Razor (band)

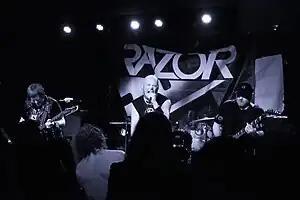
Razor performing in 2016

Razor is a Canadian thrash metal band formed in 1983 at Guelph, Ontario. They are also recognized as the pioneers of Canadian thrash metal and have been referred to as one of the country's "Big Four", alongside Sacrifice, Voivod and Annihilator.